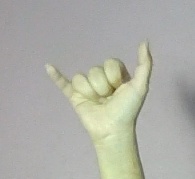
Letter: ya